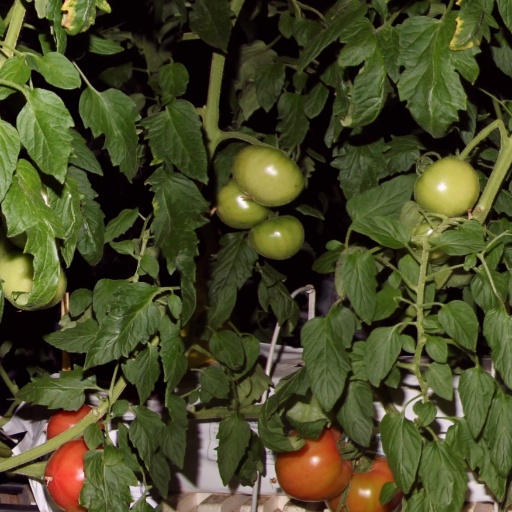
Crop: tomato